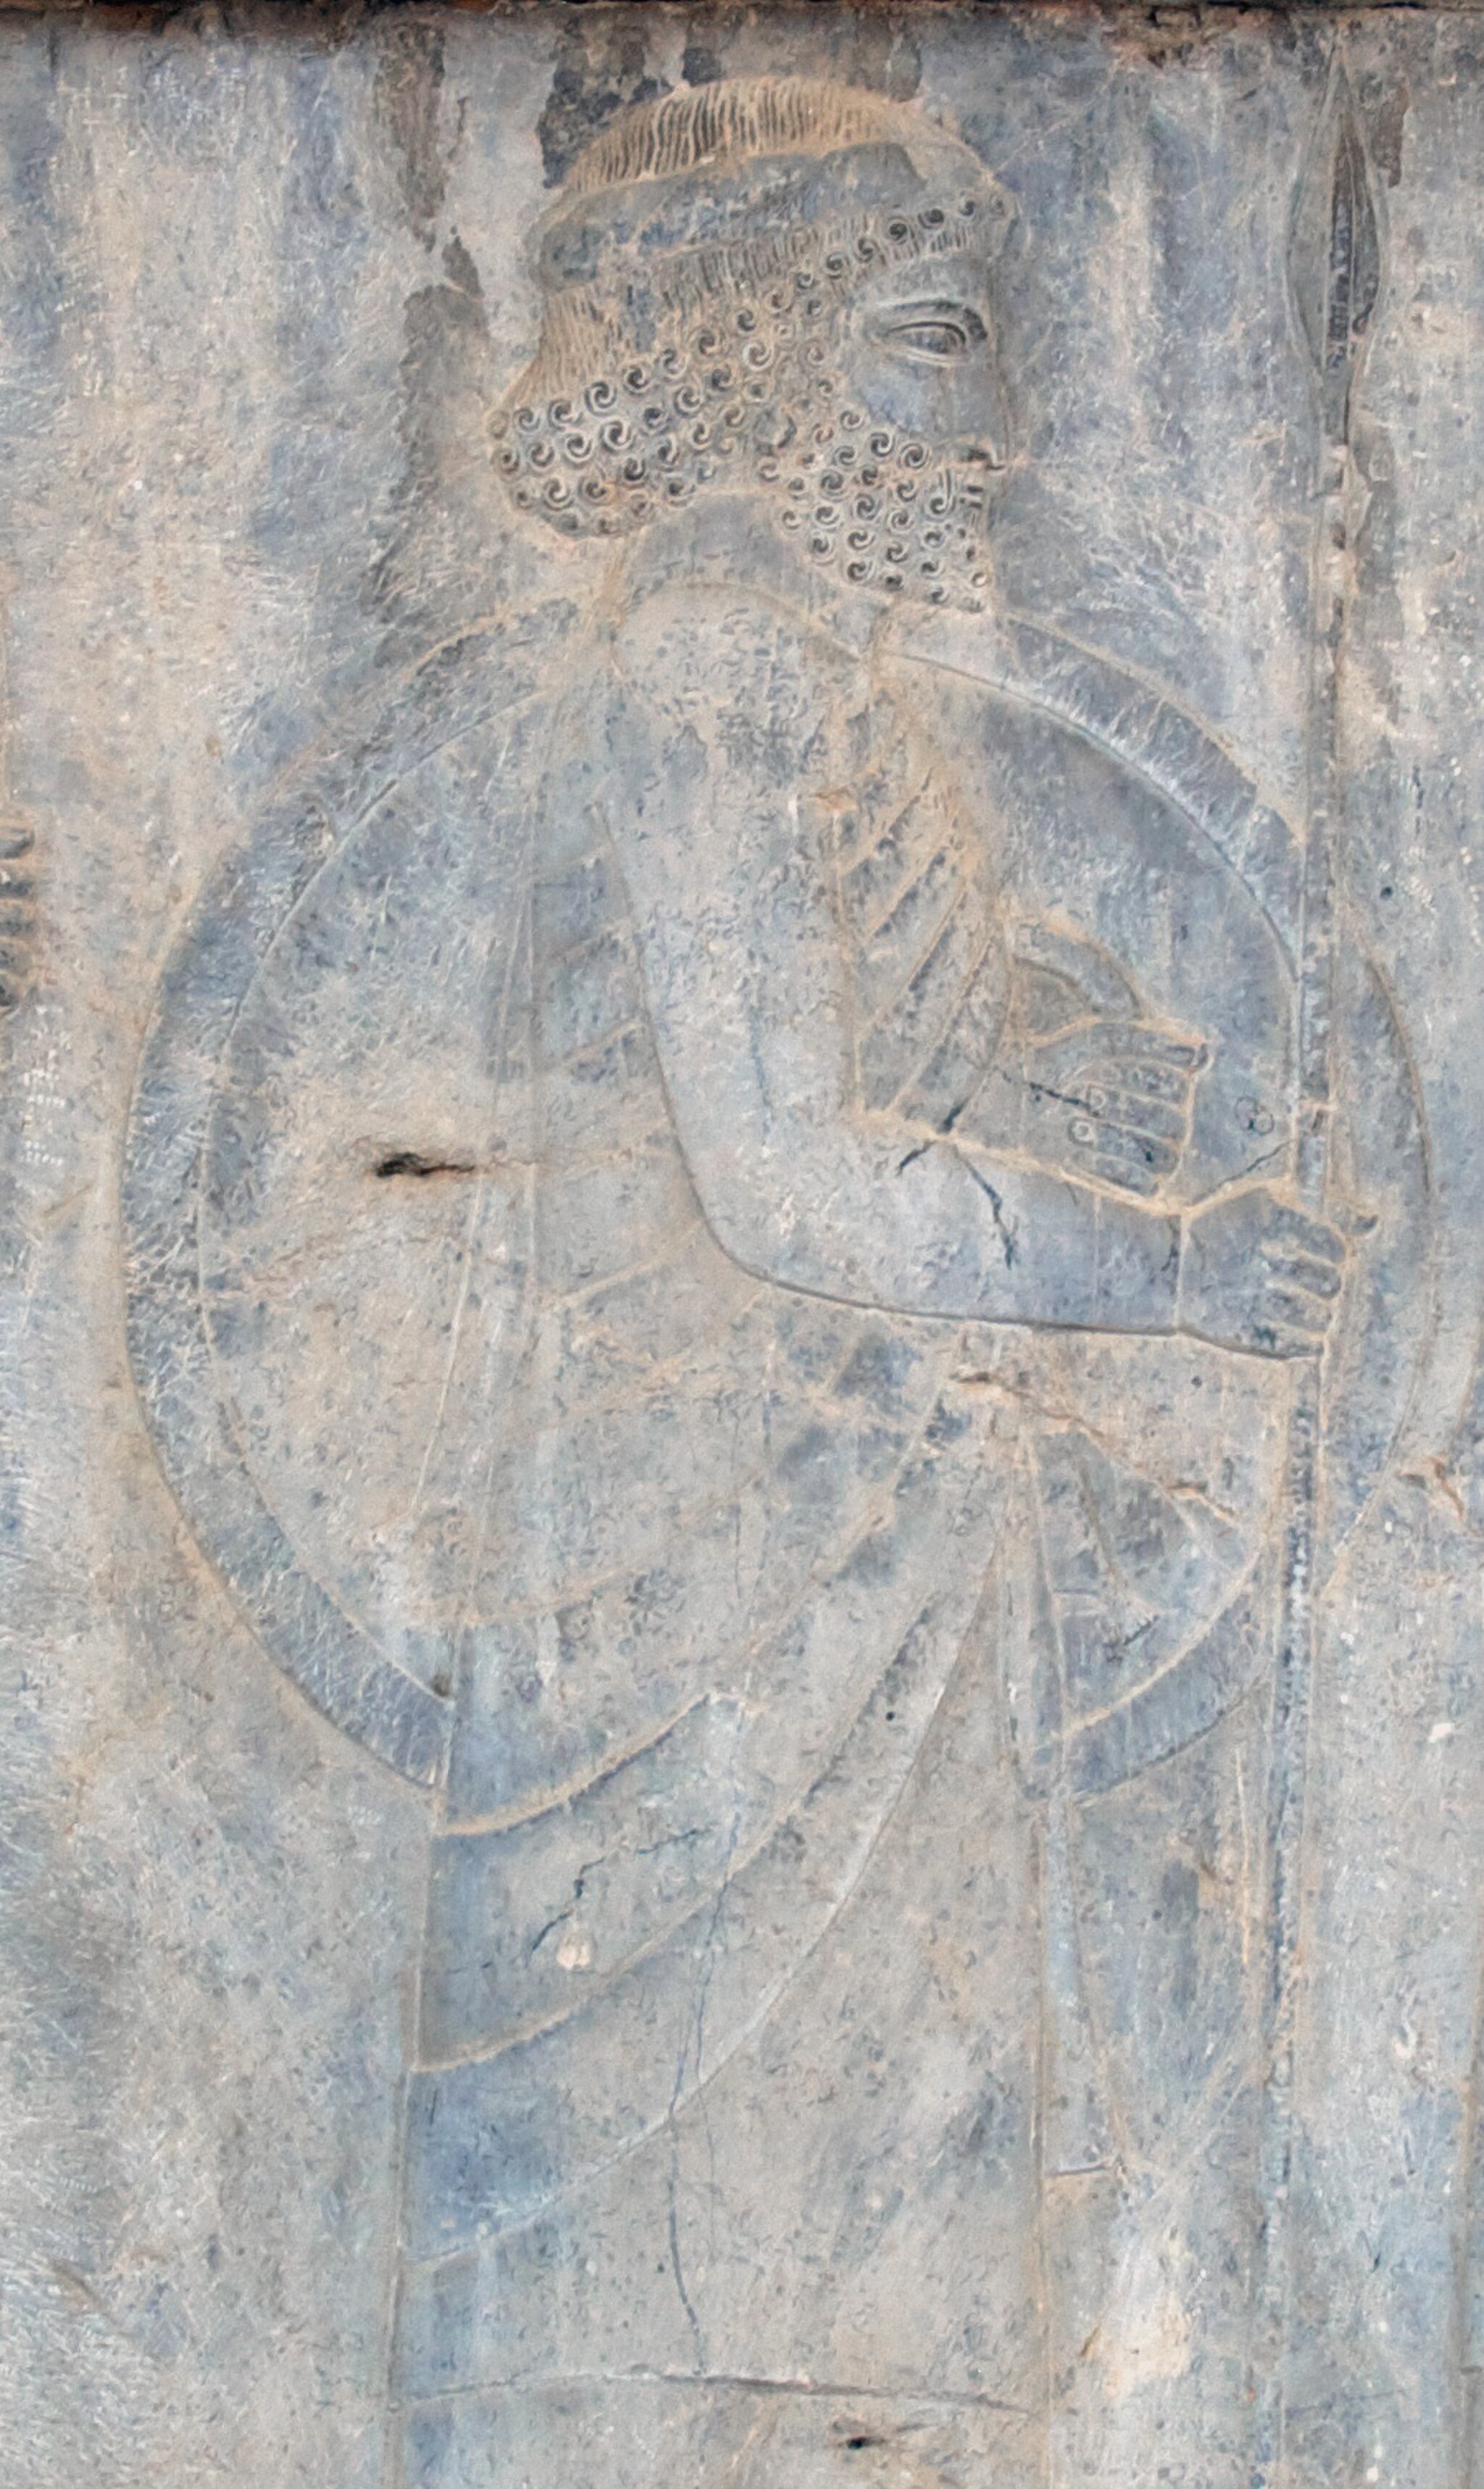
Title: Closeup -4 Tribute-Bearer on the Apadana Staircase (Best Viewed as Size "Large") (4686505408)
Description: According to the Lonely Planet guide to Iran, "Most impressive of all, however, and among the most impressive historical sights in all of Iran, are the bas-reliefs of the Apadana Staircase on the eastern wall [of the Apadana Palace]." "The panels at the southern end [of the Apadana Staircase] are the most interesting, showing 23 delegations bringing their tributes to the Achaemenid king." "This rich record of the nations of the time ranges from the Ethiopians in the bottom left center, through a climbing pantheon of, among other peoples, Arabs, Thracians, Indians, Parthians and Cappadocians, up to the Elamites and Medians at the top right." Persepolis, Iran
Date: 2010-04-19 10:53
Categories: Flickr images reviewed by FlickreviewR 2, 2010 in Persepolis, Files from A.Davey Flickr stream, Thracian delegation, Apadana